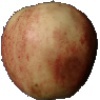
Label: red_apple